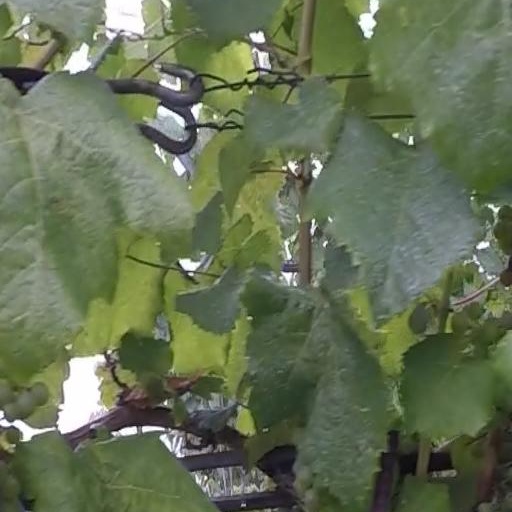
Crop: grape